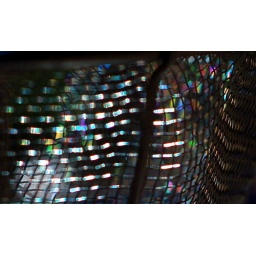
The colander from my breakfast blackberries, sitting in the sun with the rest of the dirty dishes.